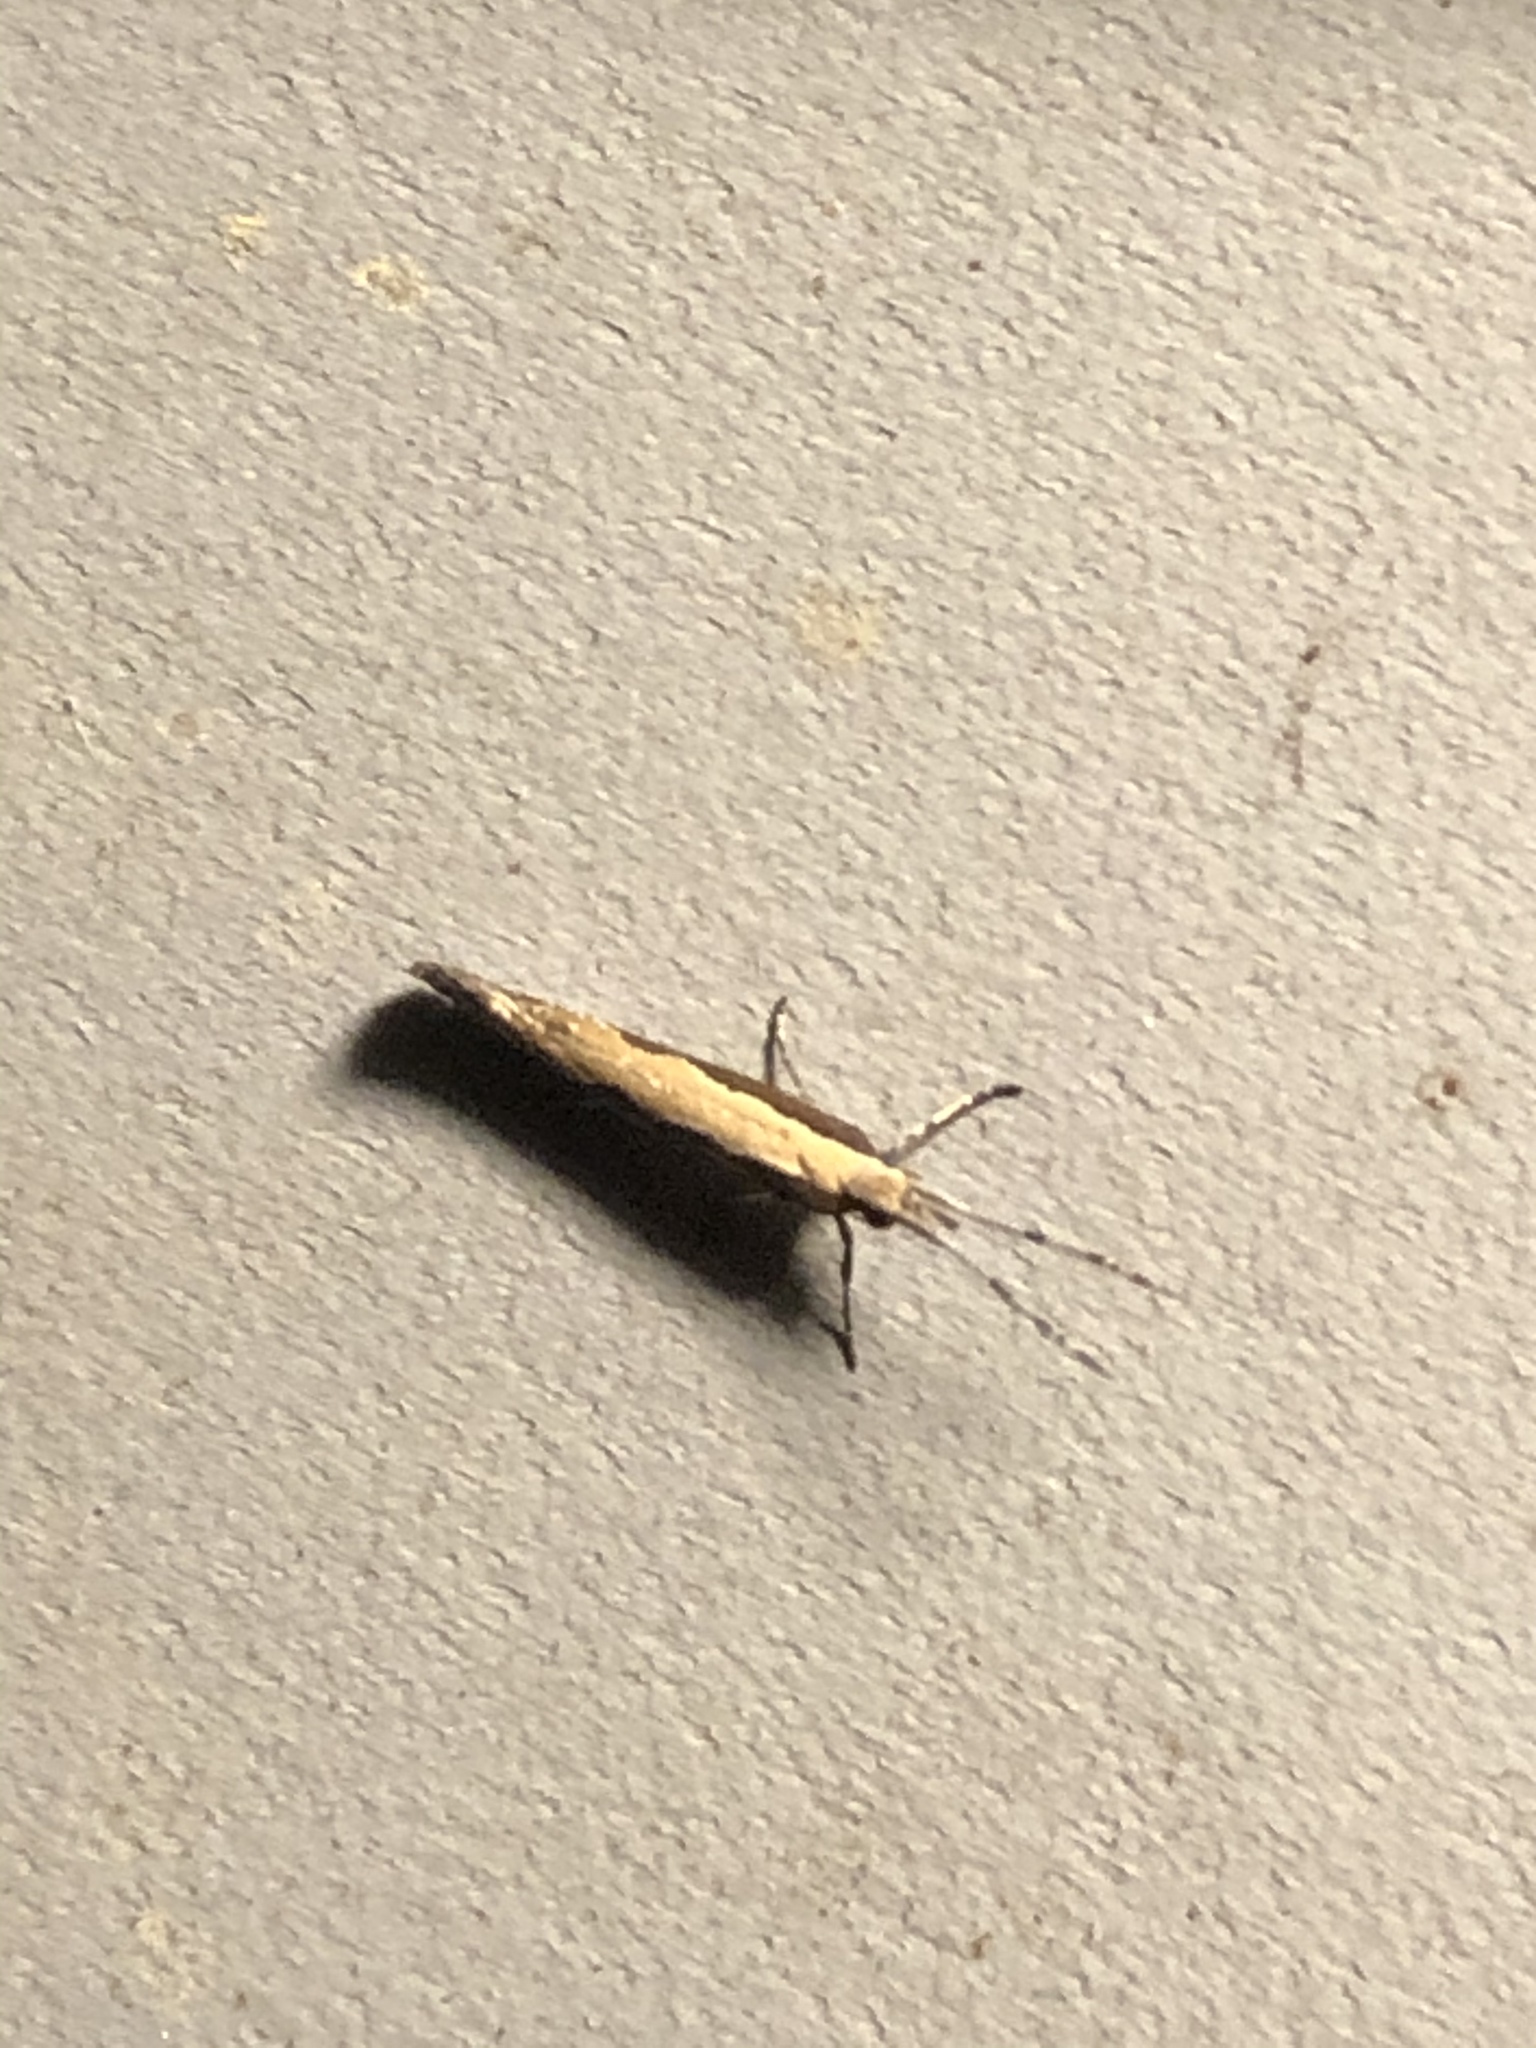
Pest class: diamondback_moth